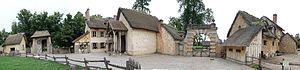
Ferme du hameau de la Reine, domaine de Trianon, Versailles
Le hameau de la Reine est une dépendance du Petit Trianon située dans le parc du château de Versailles, dans les Yvelines, en France. Ce hameau d'agrément fut commandé durant l'hiver 1782-1783 par la reine Marie-Antoinette qui souhaitait s'éloigner des contraintes de la cour de Versailles, avec la nostalgie d'une vie plus rustique, dans un décor de nature inspiré par les écrits de Rousseau, un petit paradis où le théâtre et la fête lui feraient oublier sa condition de reine. Ce lieu champêtre, qui était aussi une exploitation agricole, marquait l'influence des idées des physiocrates et philosophes des Lumières sur l'aristocratie de l'époque. La construction en fut confiée à l'architecte Richard Mique sur l'inspiration du hameau de Chantilly et des dessins du peintre Hubert Robert.
La Fondation Assistance aux Animaux est une fondation de protection des animaux, reconnue d'utilité publique par décret du 14 mars 1989, et dont l'objet social est la défense et la protection des animaux domestiques et sauvages contre toute forme de souffrance infligée par l'homme.